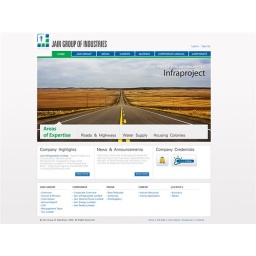
Here is a mock designed for corporate house in very clean and clear style..